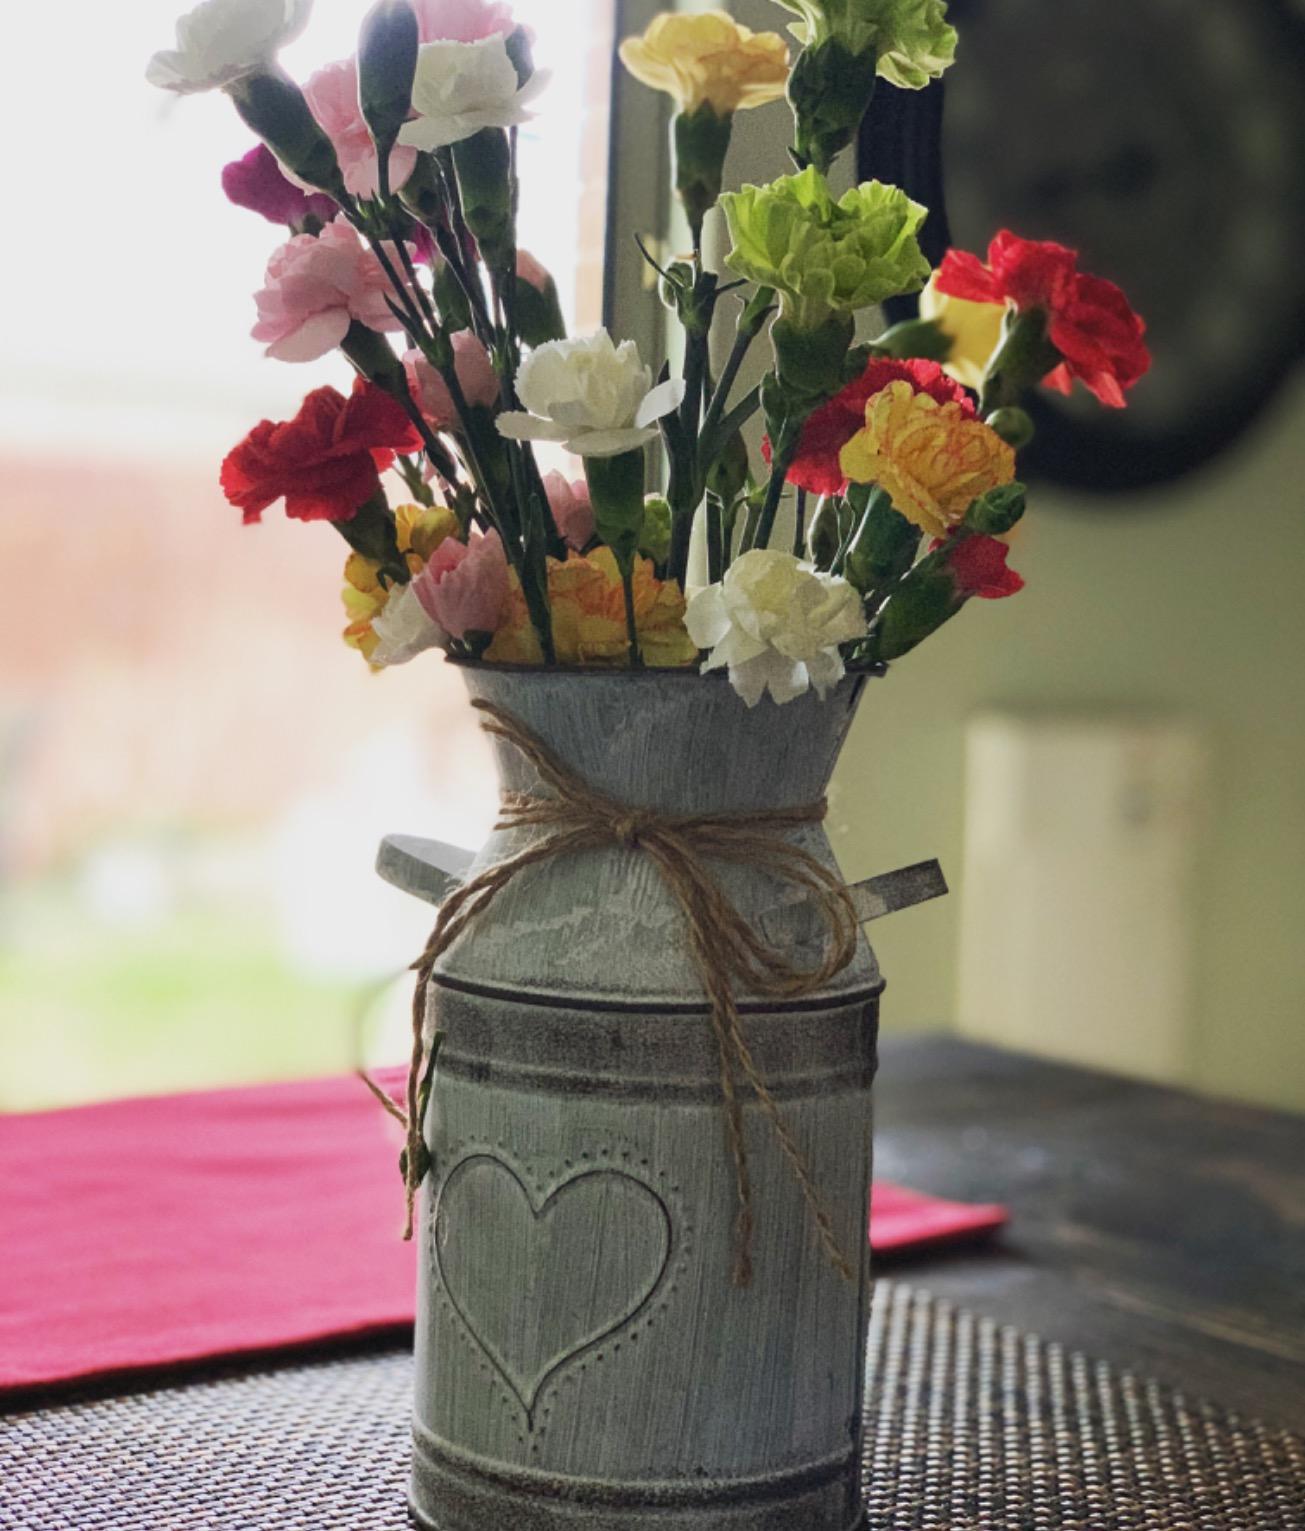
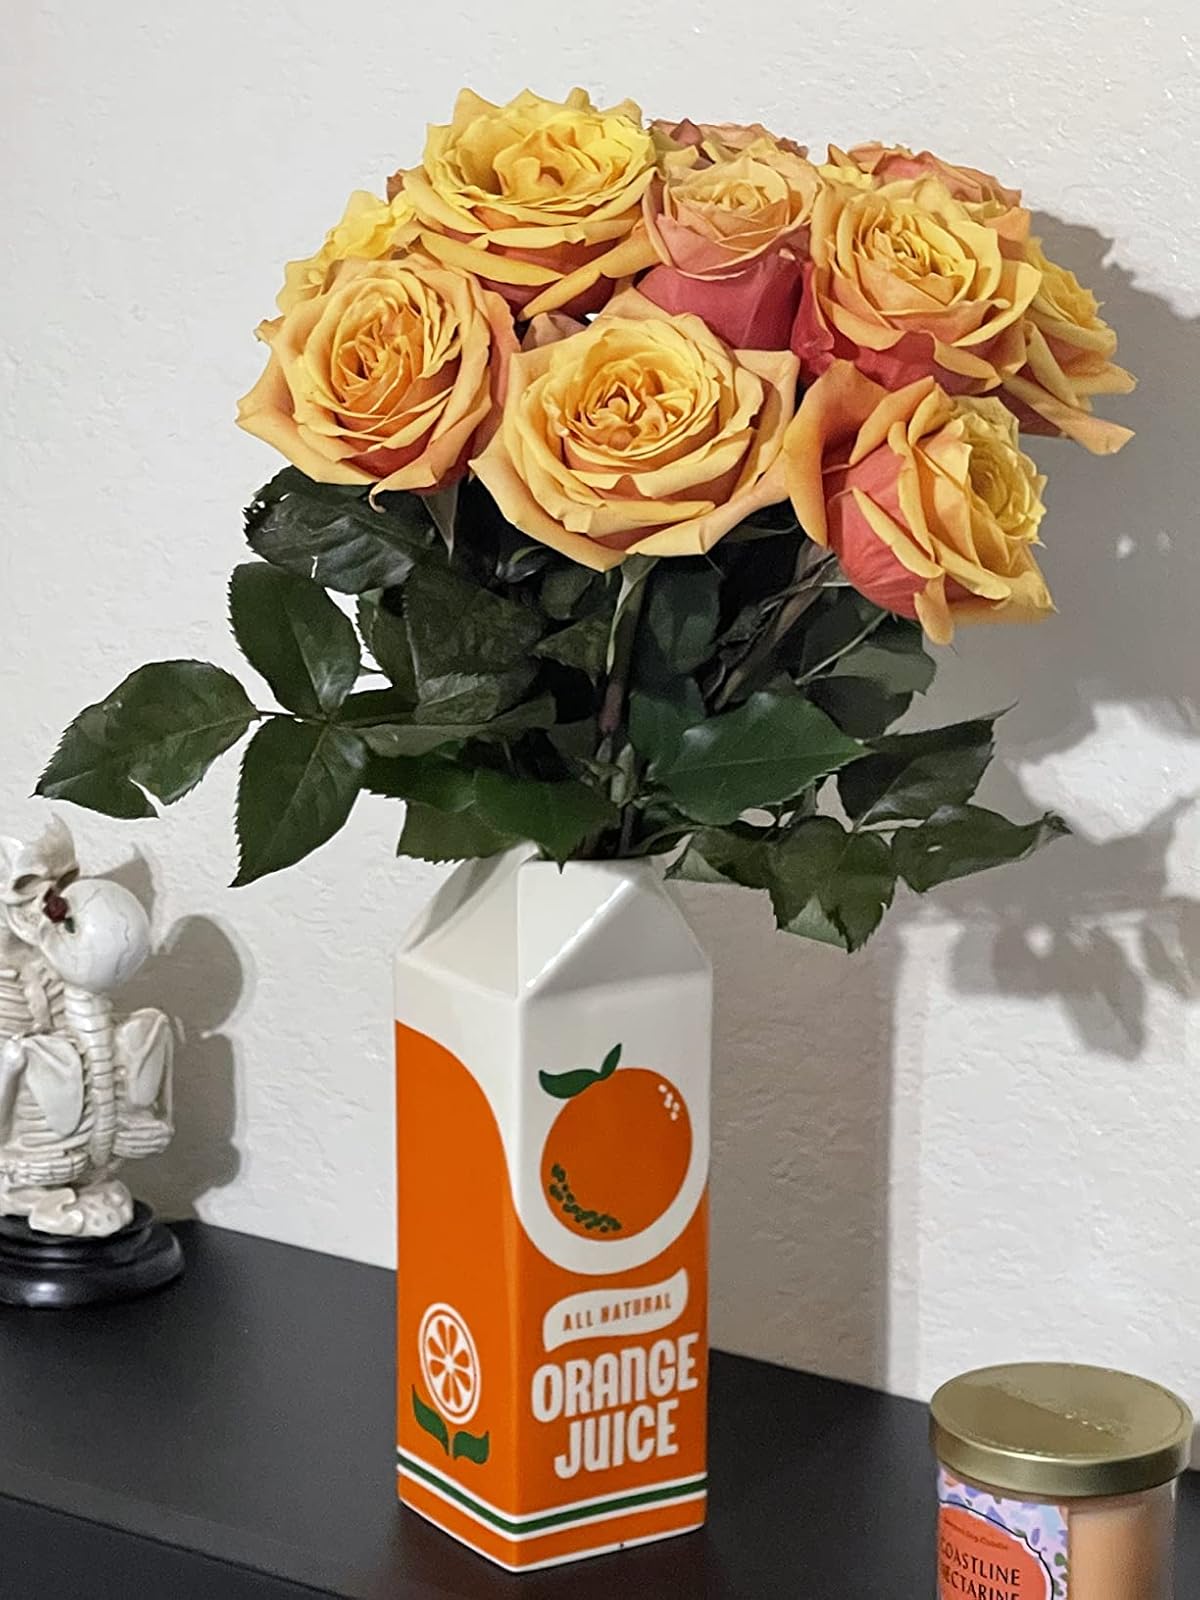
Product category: vase
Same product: no